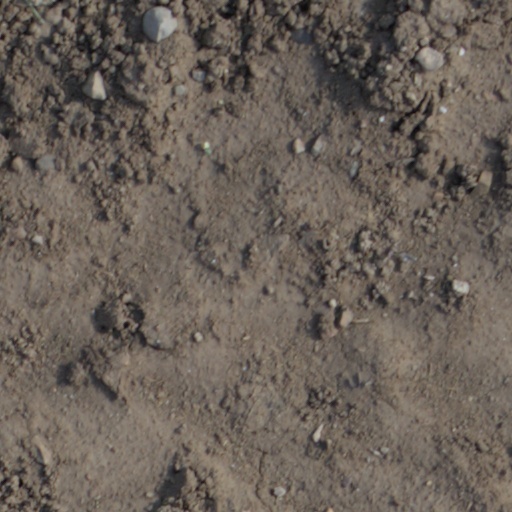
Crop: wheat